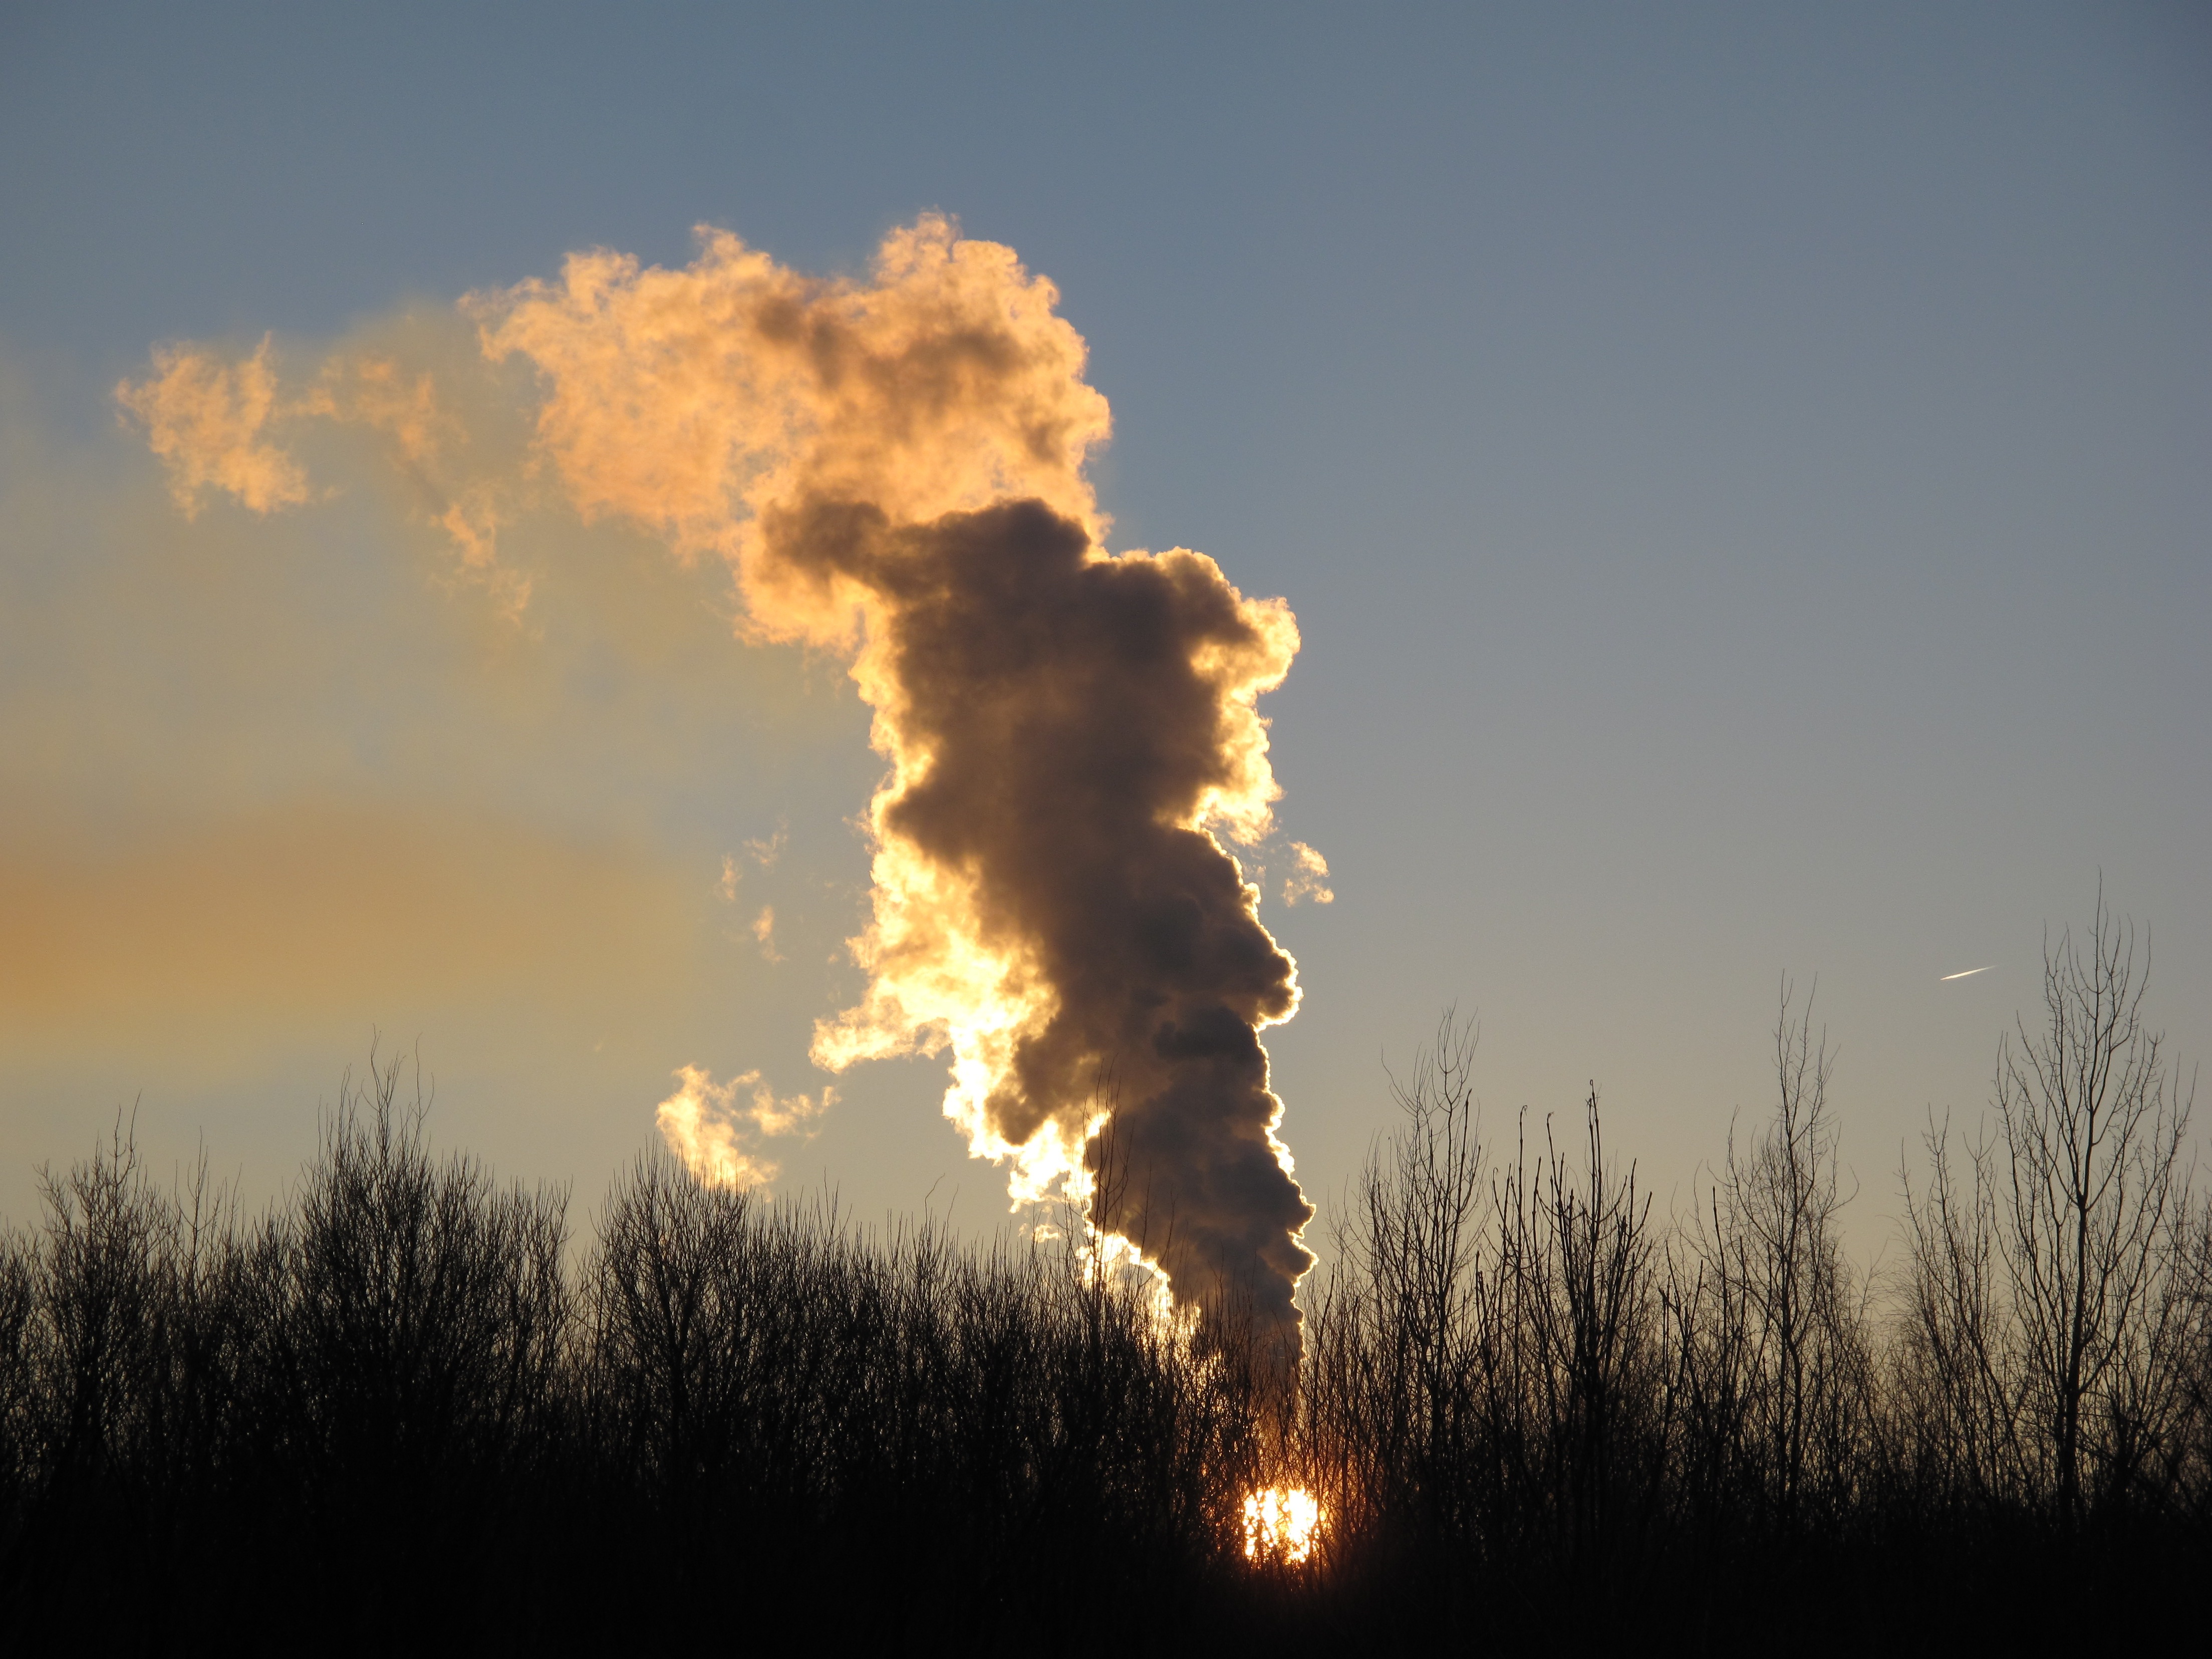
forest, grass, cloud, sky, sunrise, sunset, sunlight, dawn, atmosphere, fire, wildfire, atmosphere of earth